Stoke Place

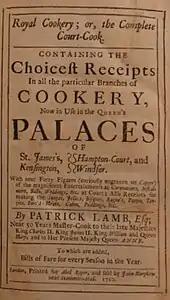
Patrick Lamb's cookbook

Patrick Lamb built Stoke Place in 1690. For about 50 years he was Master Cook to several monarchs, including King Charles II, King James II, King William, Queen Mary and Queen Anne.